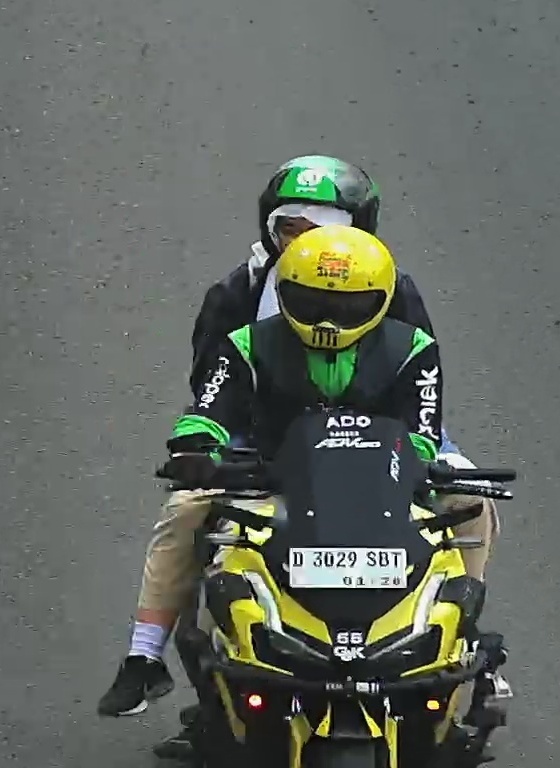
person-with-helmet: 2
person-without-helmet: 0